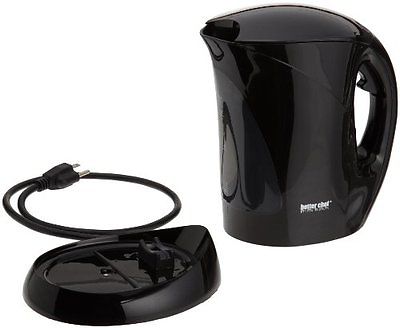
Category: kettle